Scissor Sisters

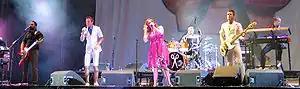
Scissor Sisters at Super Bock Super Rock 2007

Scissor Sisters are an American pop rock band formed in 2000. The band's current line-up consists of Jake Shears (vocals), Babydaddy (various instruments) and Del Marquis (guitar, bass). Former members include vocalist Ana Matronic and original drummer Paddy Boom. Scissor Sisters incorporate diverse styles in their music, but tend to sway towards pop rock, glam rock, nu-disco, and electroclash. Forged in the "gay nightlife scene of New York", the band took its name from the female same-sex sexual activity of tribadism.